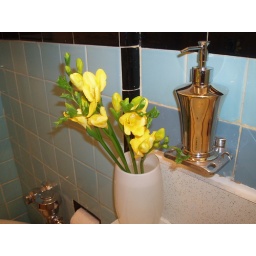
The fragrant yellow freesia seemed best suited to the little spot next to the sink in our blue bathroom.